Bal des Ardents

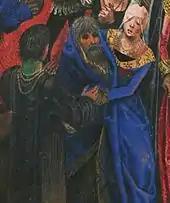
Detail of the Duchess of Berry, wearing a high conical hennin, covering a costumed Charles with the train of her dress

The scene soon descended into chaos; the dancers shrieked in pain as they burned in their costumes, and the audience, many of them also sustaining burns, screamed as they tried to rescue the burning men. The event was chronicled in uncharacteristic vividness by the Monk of St Denis, who wrote that "four men were burned alive, their flaming genitals dropping to the floor ... releasing a stream of blood". Only two dancers survived: the king, thanks to the quick reactions of the Duchess of Berry, and the Sieur de Nantouillet, who jumped into an open vat of wine and remained there until the flames were extinguished. The Count of Joigny died at the scene; Yvain de Foix, son of Gaston Fébus, Count of Foix, and Aimery of Poitiers, son of the Count of Valentinois, lingered with painful burns for two days. The instigator of the affair, Huguet de Guisay, survived a day longer, described by Tuchman as bitterly "cursing and insulting his fellow dancers, the dead and the living, until his last hour."